Breguet (brand)

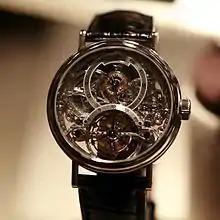
A tourbillon movement watch by Breguet

Breguet was founded in 1775 by Abraham-Louis Breguet, a Swiss watchmaker born to Huguenot parents in Neuchâtel. He studied watchmaking for ten years under Ferdinand Berthoud and Jean-Antoine Lépine before setting up his own watchmaking business at 51 Quai de l'Horloge on the Île de la Cité in Paris. The dowry that came with his marriage to the daughter of a prosperous French bourgeois provided the backing which allowed him to open his own workshop.